William Clevland (1664–1734)

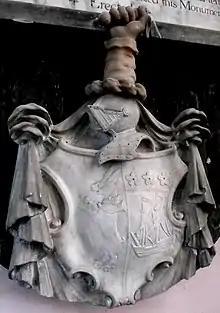
Arms of William Clevland (1664–1734) of Tapeleigh, Westleigh, Devon, impaling arms of his wife Anna Davie (1689–1726). Above is crest of Clevland. Detail from his mural monument in Westleigh Church

In 1704, he married Ann Davie (1689–1726), a daughter of the prominent Bideford tobacco merchant John Davie (died 1710), of Orleigh Court, Buckland Brewer and Colonial House, East-the-Water, Bideford. Davie's armorials appear as one of about ten armorials of prominent North Devon persons, sculpted on the frieze of the Mercantile Exchange (or "Queen Anne's Walk"), built in 1708 on Barnstaple Quay. The arms of John Davie's two sons-in-law William Clevland and Henry Incledon (1671–1736) of Buckland House, Braunton, also appear. The significance of the arms is unknown, for example whether the persons so represented had contributed to the cost of the building or were prominent in the trade of that port, like Bideford a centre of the tobacco trade. By his wife he had children including: